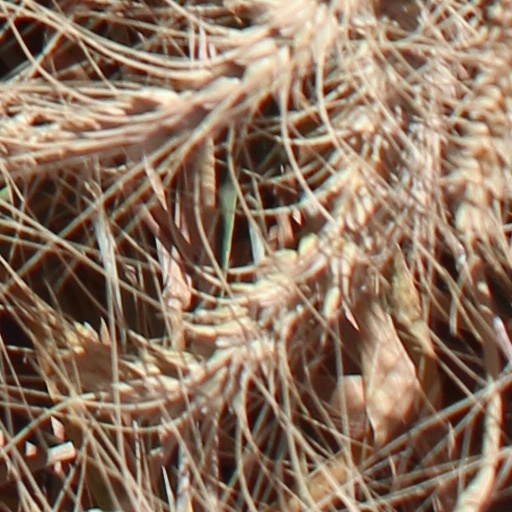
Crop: wheat